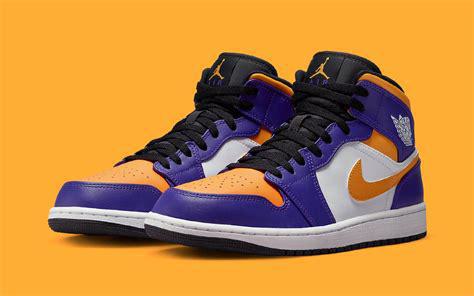
Brand: Jordan
Model: 1 Mid